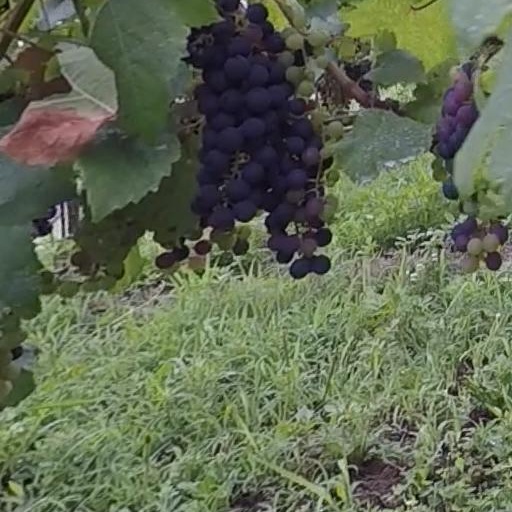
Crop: grape